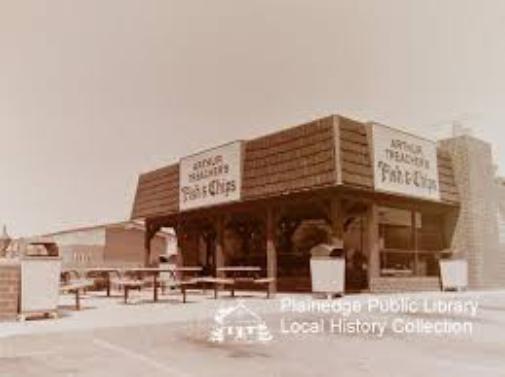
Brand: Arthur Treacher's Fish & Chips
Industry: Food